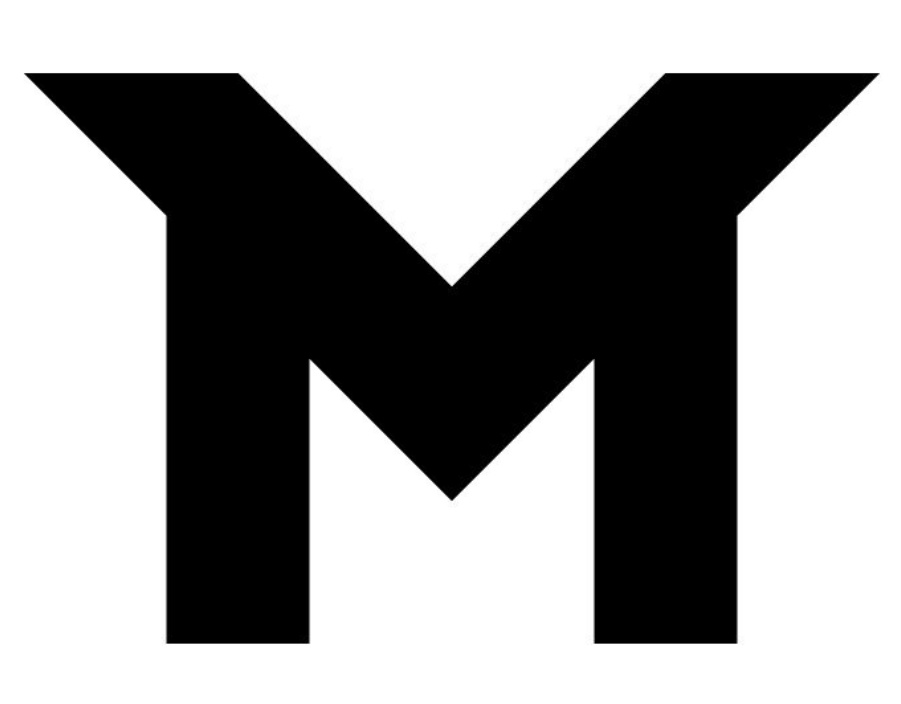
991.2 M-Tuner ProTune
We are now offering remote ProTuning for all of our customers who have purchased the M-Tuner Suite for 991.2. For those of you who are looking for every ounce of safe power out of your 991.2, or have parts configurations not specified in our map notes, we can now customize your calibration remotely. We are also able to customize your On-The-Fly Live Map Switching slots (up to 4 slots). Due to the complexity of adding auxiliary fuel systems (meth) or upgraded turbos we charge an additional $250 for 991.2 cars with those installed. Our pricing is good for one tuning session based on your parts configuration and a single fuel. We will provide revisions for that map until both parties are satisfied with the tuning results based on datalogs and feedback. Additional octanes are $250 to be done on the same tuning day. *M-Tuner is required for ProTuning Services. For this purchase, a liability waiver will need to be signed and e-mailed to us. Here is a link to the waiver: https://drive.google.com/file/d/1G_B59dbXAi6cv5DhC7dYP9pEJyW5rKzJ/view?usp=sharing ProTune Service Disclaimer Scheduling Notice : ProTunes must be scheduled in advance with greater than 24 hours notice and must be approved by M-Engineering. M-Engineering is not responsible for the dyno scheduling of your dyno facility of choice, this is the customer's responsibility. Business Hours : ProTunes will only be completed during our business hours of 9 AM to 6 PM ET, Monday through Friday. If the tuning process extends beyond these hours, an additional day for tuning must be scheduled and approved. Each additional tuning day will require a separate ProTune purchase. Mechanical Issues : If a mechanical issue arises during the tuning process, the ProTune will be paused until the vehicle is repaired. A new date must be scheduled and approved to continue the tuning process. Punctuality Policy : Our time is valuable. If a scheduled ProTune is more than 1 hour late to the appointment, the ProTune will be canceled and must be rescheduled and repurchased. No refunds will be issued for late or missed appointments under any circumstance. Rescheduling Policy : Rescheduling must be requested with greater than 24 hours notice to avoid a ProTune repurchase. Delays Policy: Purchasing Protuning includes a time block of up to seven (7) hours. We understand that extenuating circumstances may arise during a protune, including issues that only become apparent once the vehicle is on the dyno. For this reason, we allow up to two (2) opportunities to reschedule if there are issues outside of M-Engineering's control that prevent the completion of the protune. If at least 72 hours' notice is provided prior to the scheduled appointment, the rescheduling will not count against this policy. Any subsequent rescheduling or delays caused by similar issues (e.g., mechanical problems, no-shows, or significant delays requiring after-hours assistance) will incur an additional fee of $1,000 per instance. *Using a dyno is highly recommended and in most cases required for ProTuning. Dyno rental costs are NOT included with the purchase of a ProTune. Please refer to your local dyno facility for rental costs. M-Engineering is not responsible for any costs associated with renting and scheduling a dyno. Please reach out to us if you'd like to schedule a dyno rental at our South Florida office and dyno facility! Disclaimer: You accept responsibility and risks of any tunes and added features by M-Engineering. If you are not the end user of the car, you will be solely responsible for notifying the purchaser and/or customer they also accept the responsibility and risks of these and M-Engineering is not liable. M-Engineering is also not liable for voided warranties due to installation of our products. Return Policy: All sales are final and non-refundable. M-Engineering provides specific software calibrations for individual vehicle use and is not liable for misuse or vehicle behavior due to installation error or mechanical issues. M-Engineering will work one-on-one with individuals to assist with remote diagnosis to vehicles to our best ability and advise next-action steps as needed. End-users are responsible for vehicle maintenance, integrity of aftermarket parts installation, and having their vehicles up-to-date with their manufacturer's latest updates and TSB's.
Brand: M-Engineering
Category: Services > Automotive Services > Automotive Electrical Services